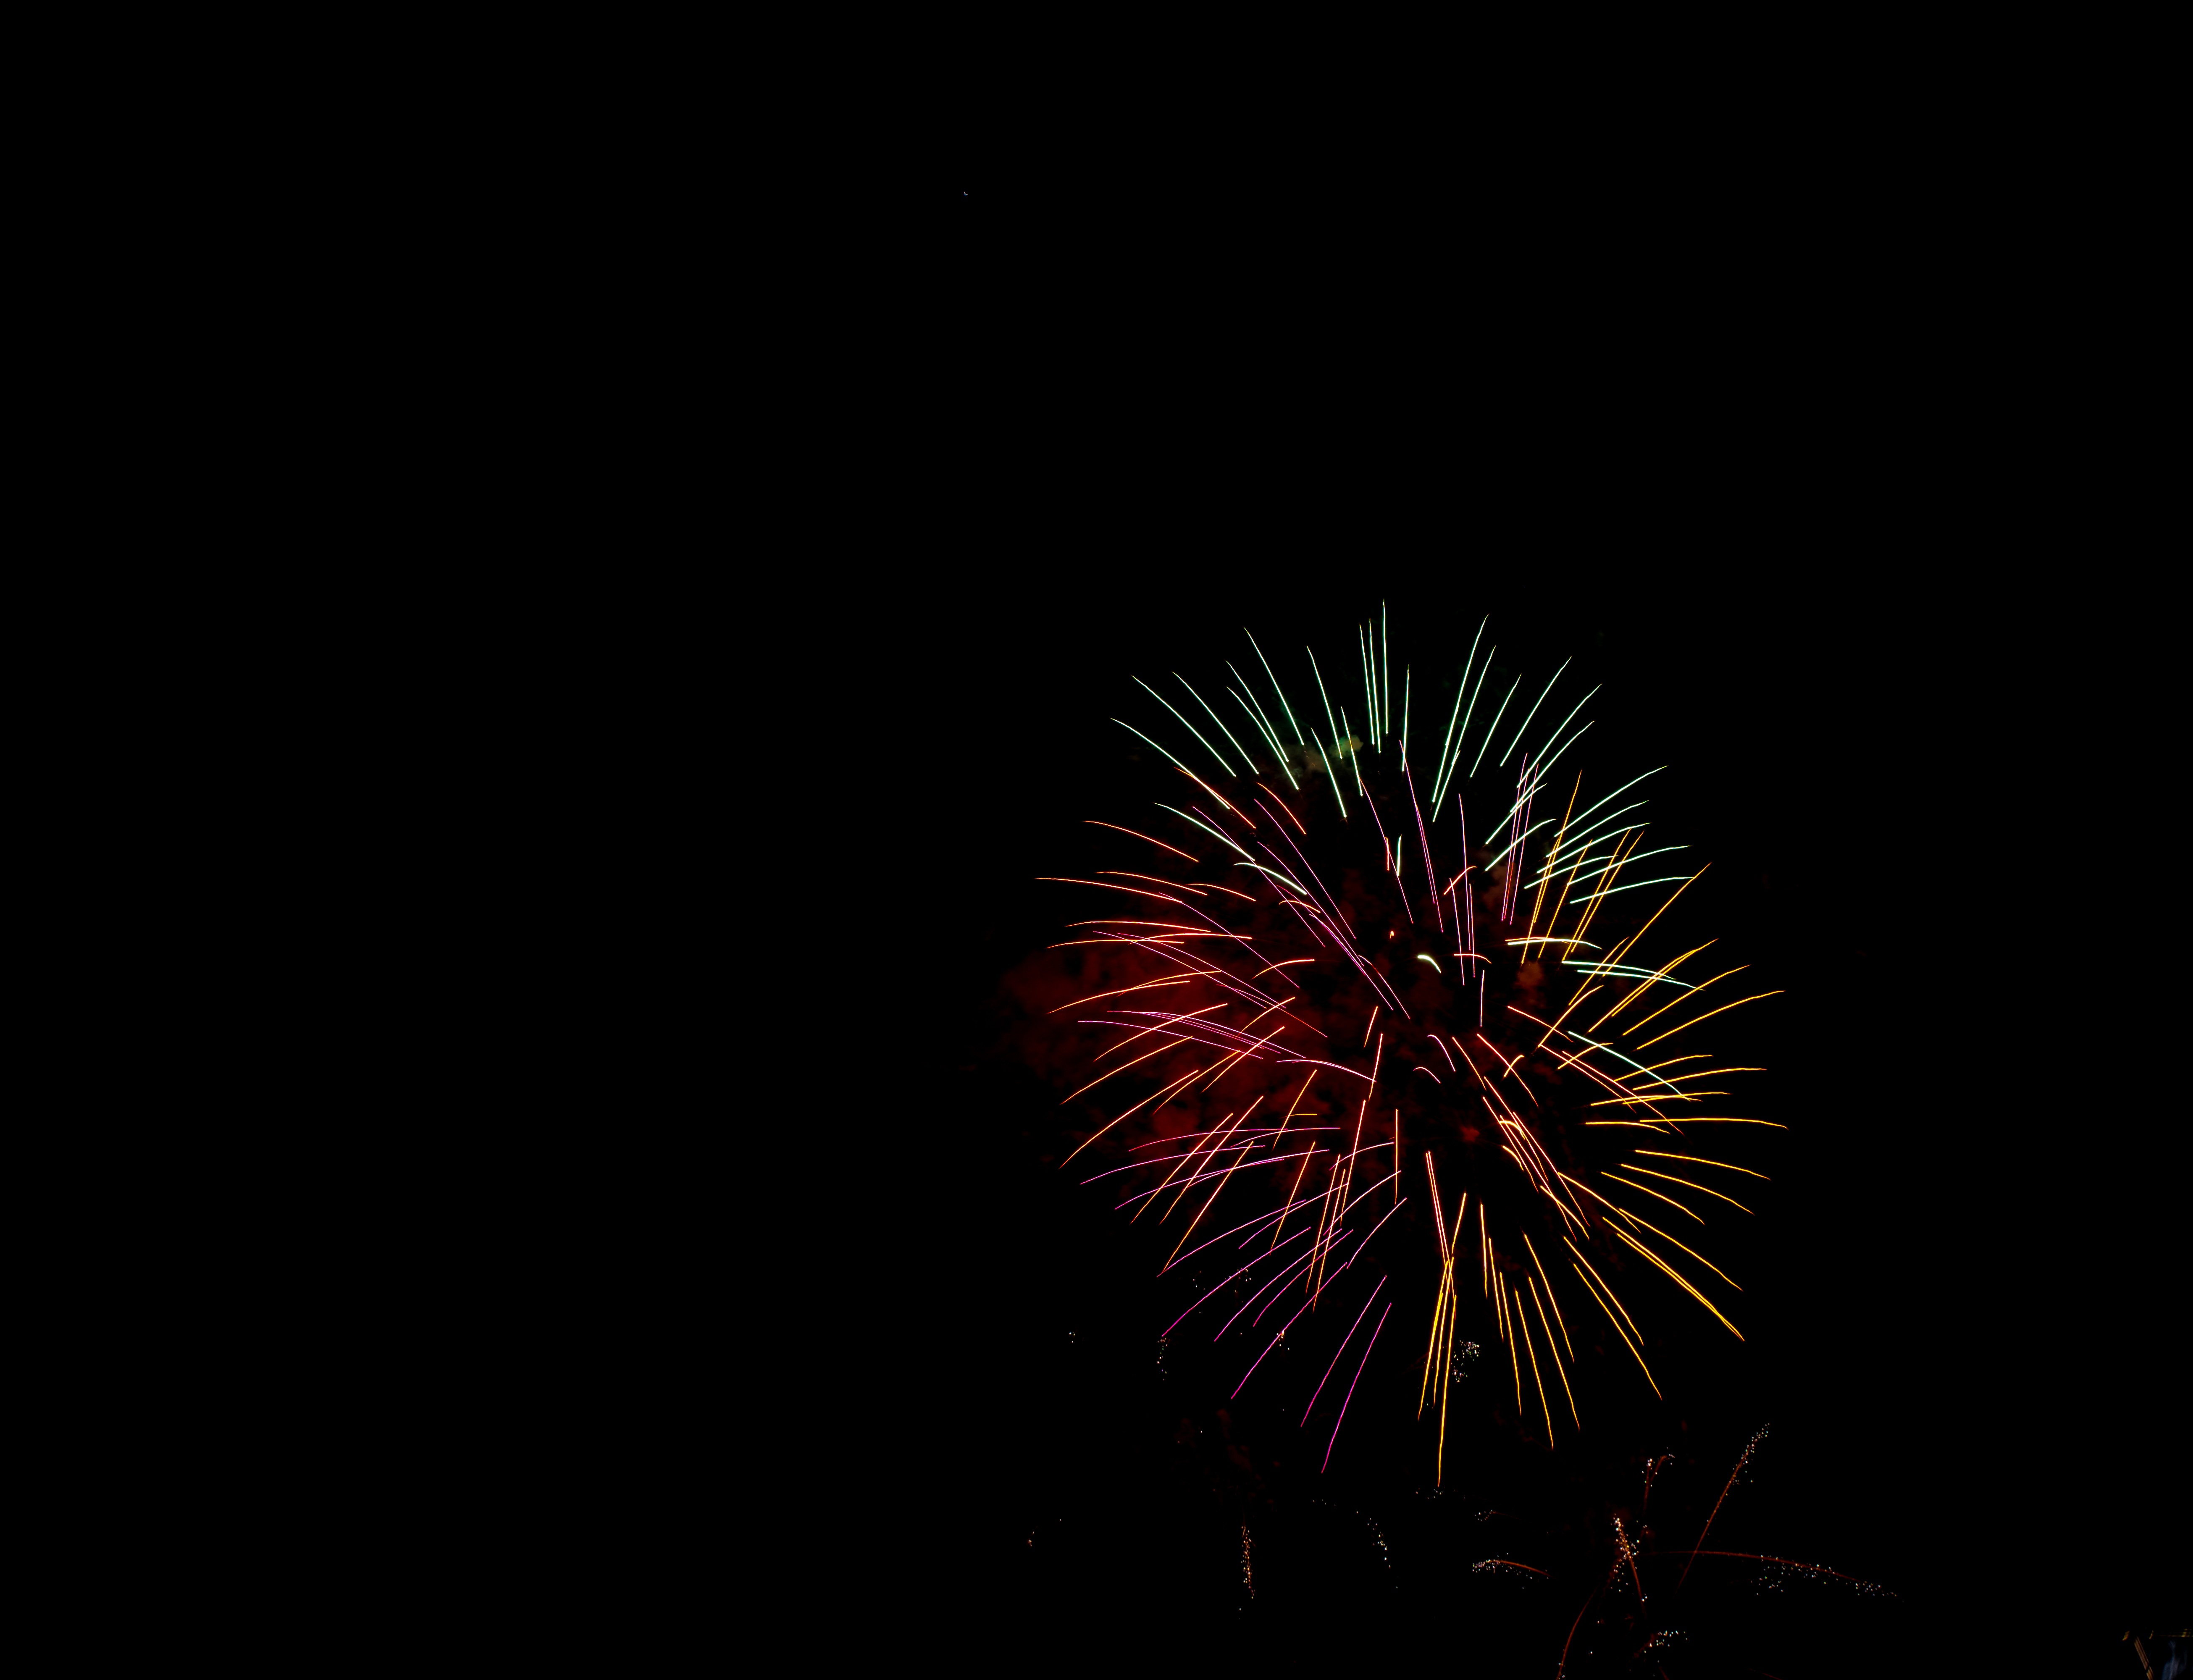
black and white, night, recreation, pyrotechnics, new year, fireworks, colors, rockets, rays, event, parties, outdoor recreation